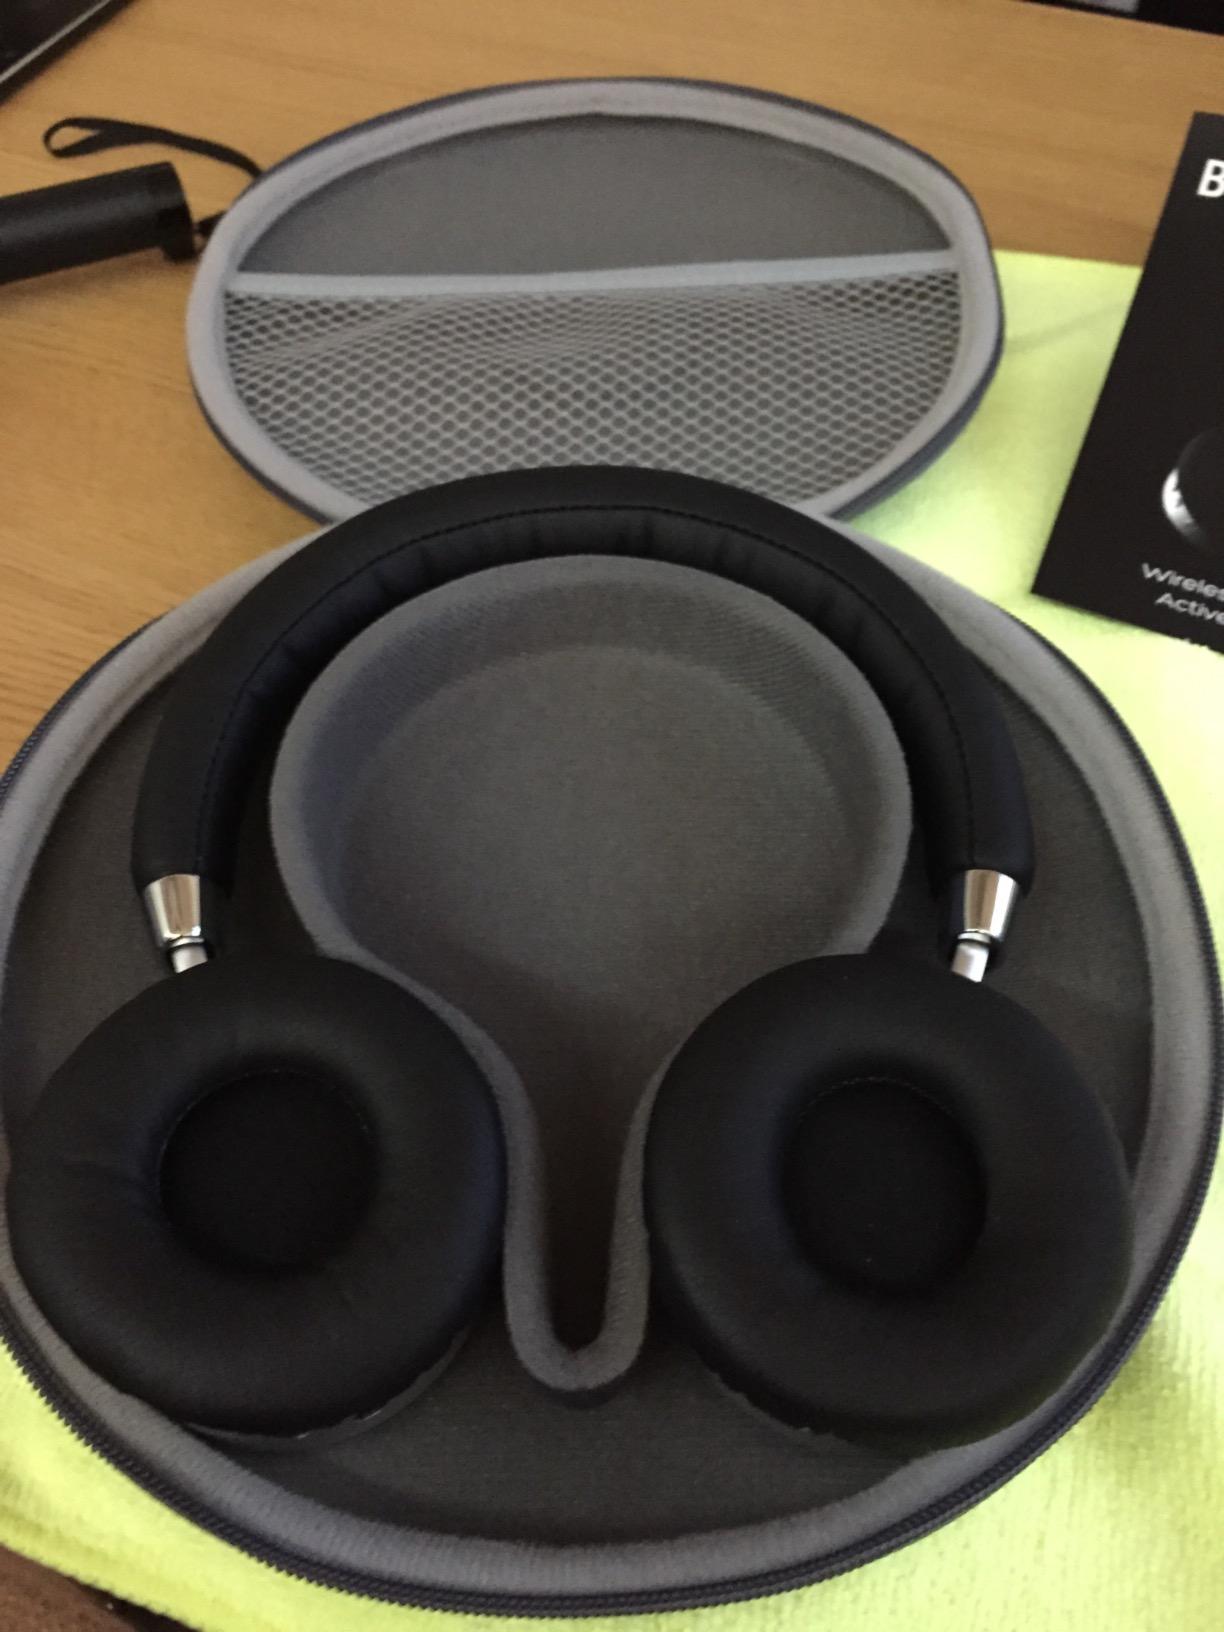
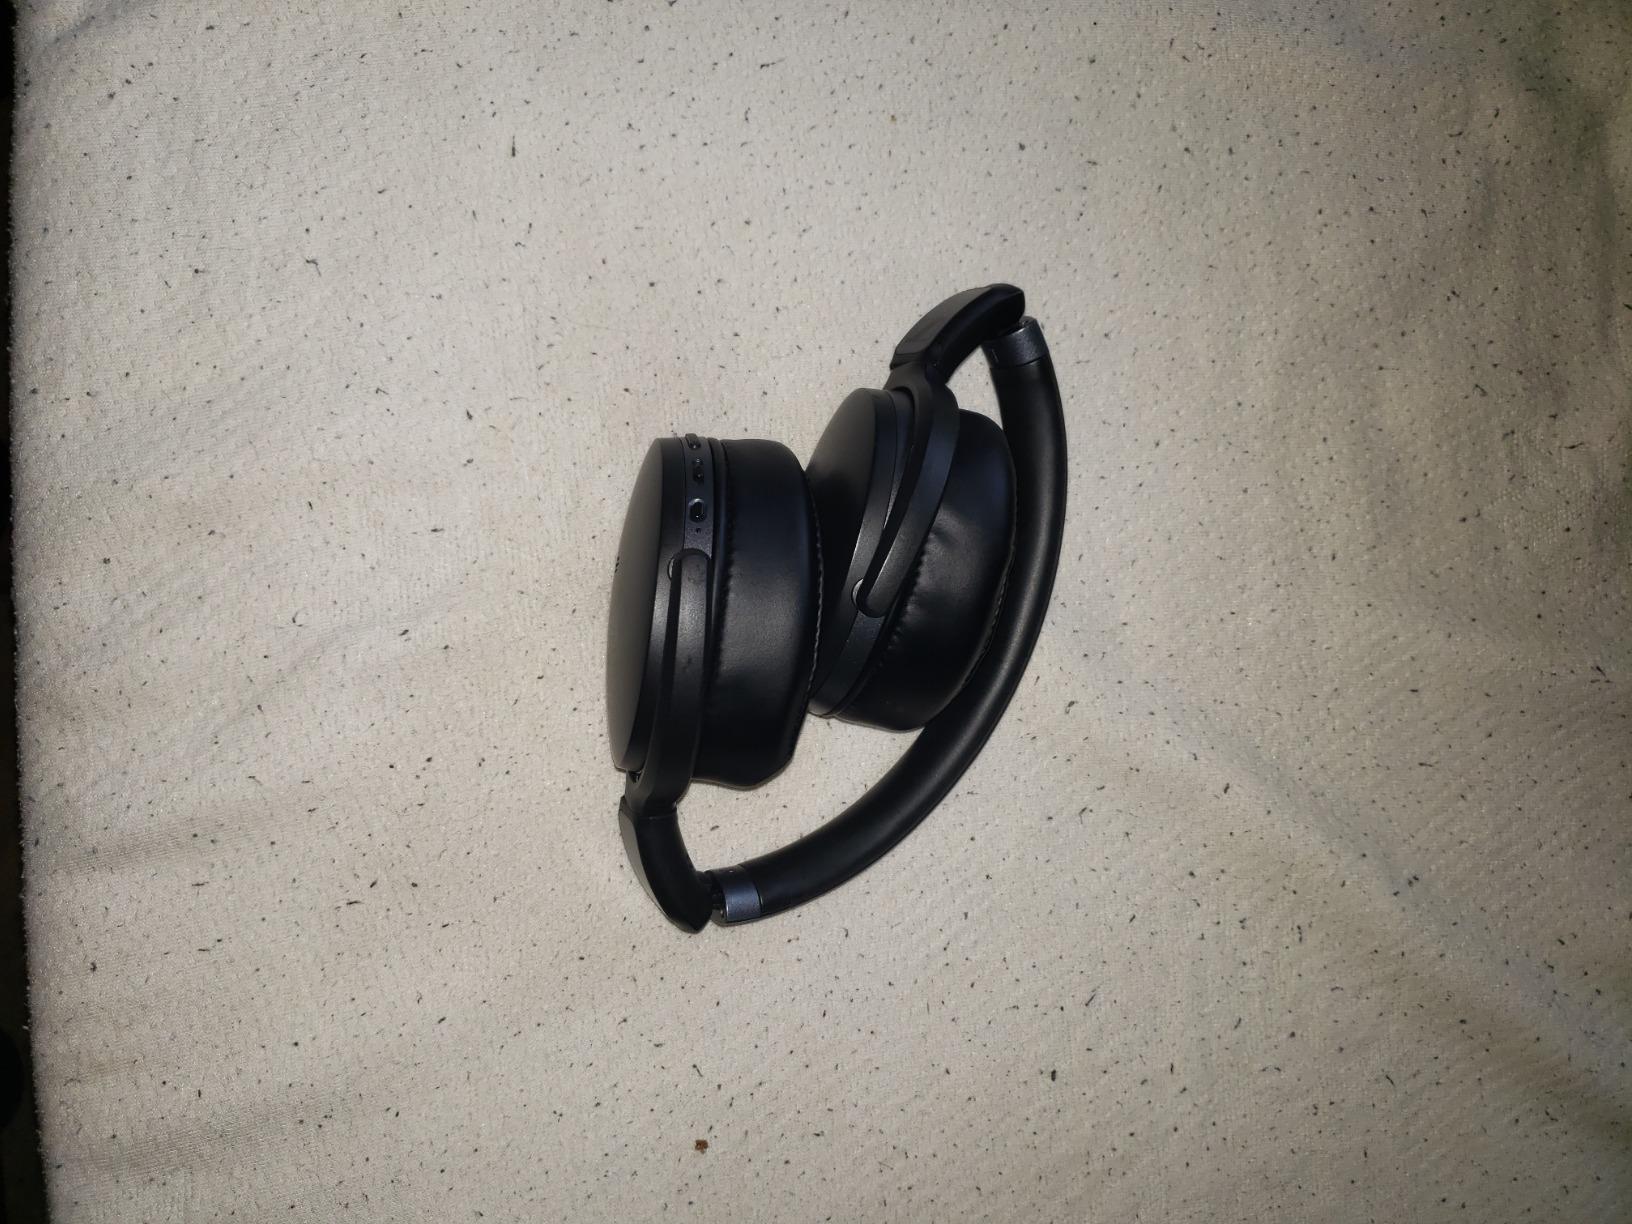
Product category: headphones
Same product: no